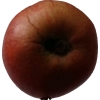
Label: Apple 17